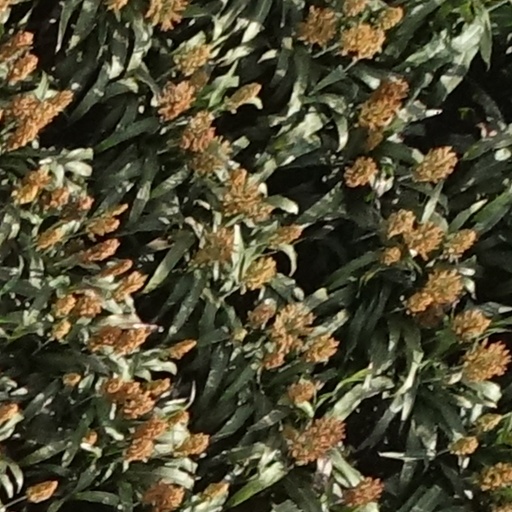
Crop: sorghum